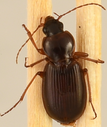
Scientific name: Synuchus impunctatus
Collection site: Bartlett Experimental Forest NEON (BART), plot BART_068